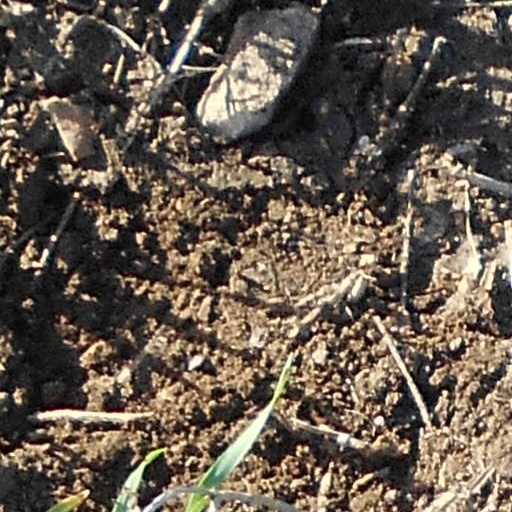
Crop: wheat